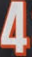
Number: 4